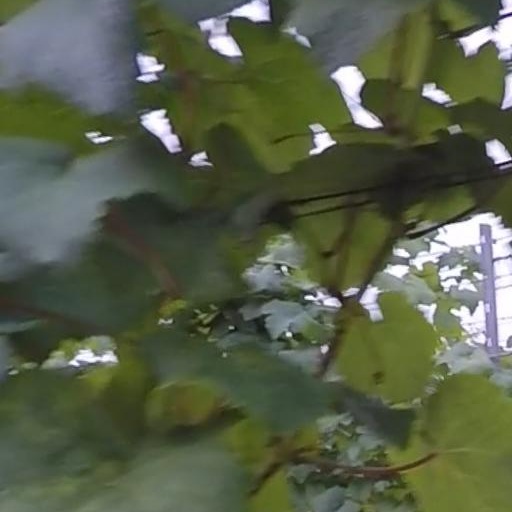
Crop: grape